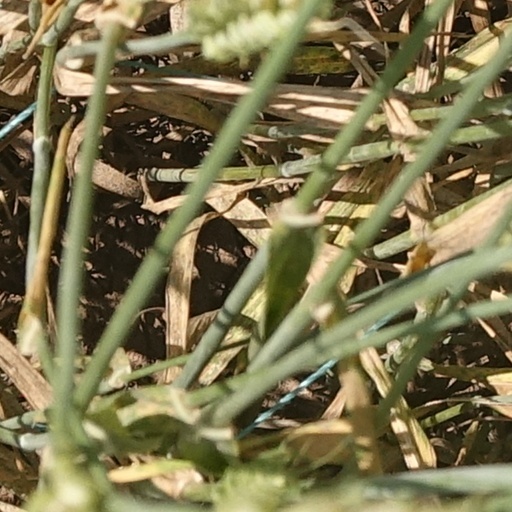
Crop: wheat